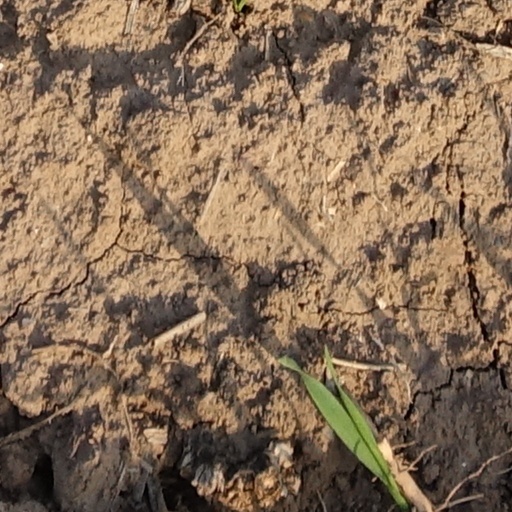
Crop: wheat